Kraich Valley Railway

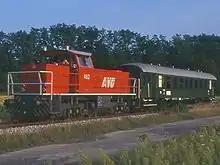
AVG locomotive 462 near Menzingen

The freight traffic is hauled by AVG diesel locomotives 462 and 464, which were built by Maschinenbau Kiel. Locomotive 462 was originally owned by the SWEG and was taken over by the AVG with its takeover of the line. During the time of the SWEG it had the number of 101 and sometimes it was also hauled passenger trains.